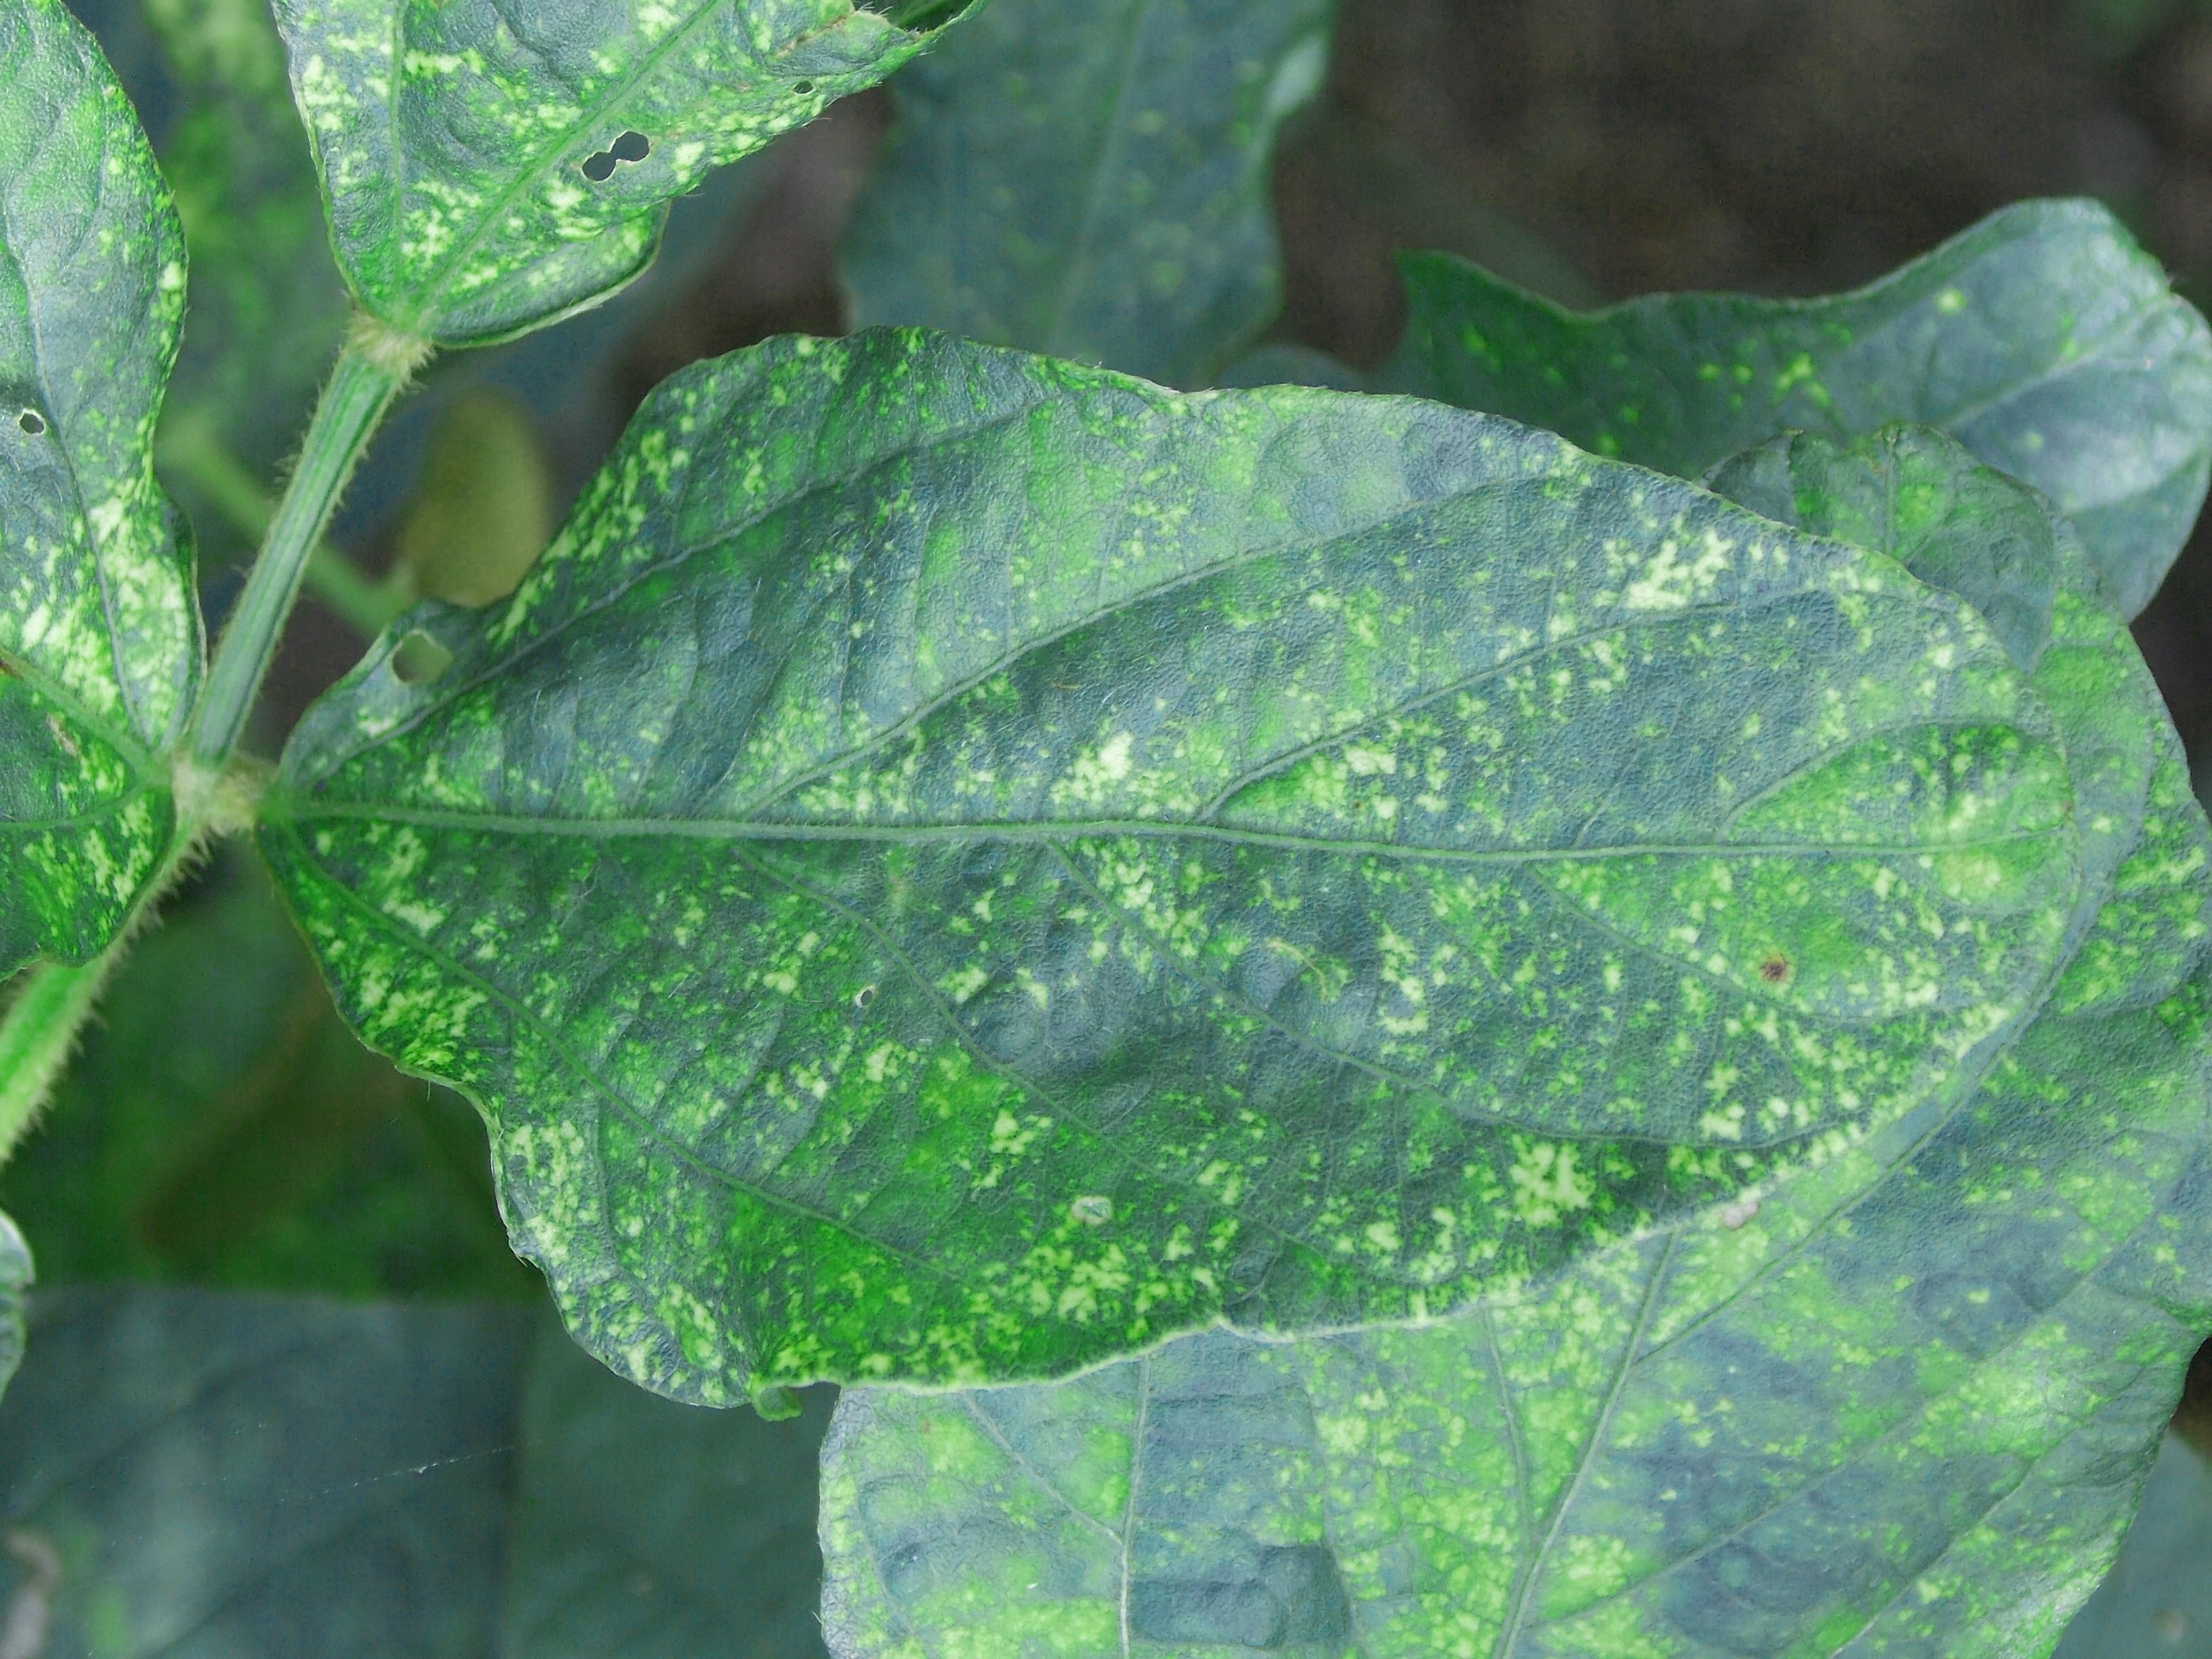
Label: Disease